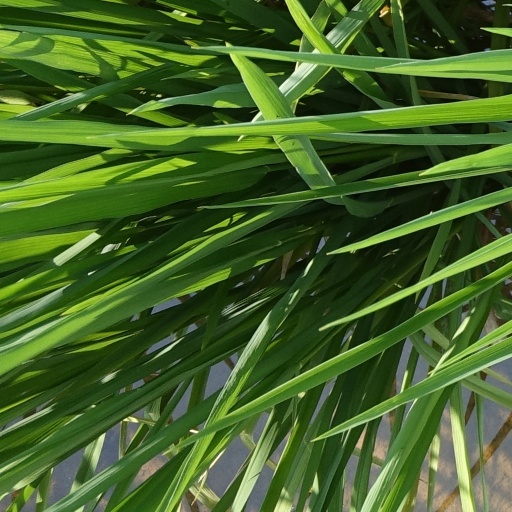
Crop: rice